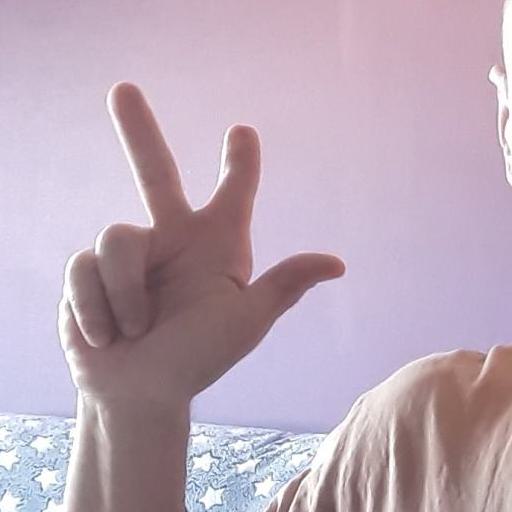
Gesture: three2